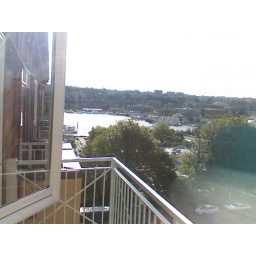
the view from our 7th floor balcony here at temporary housing, looking out over Lake Union